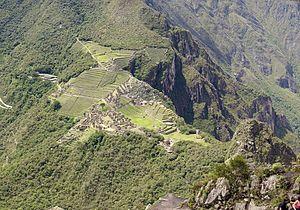
Vue en plongée du Machu Picchu depuis le sommet du Huayna Picchu. L'image est une mosaique de photos assemblées sur Hugin